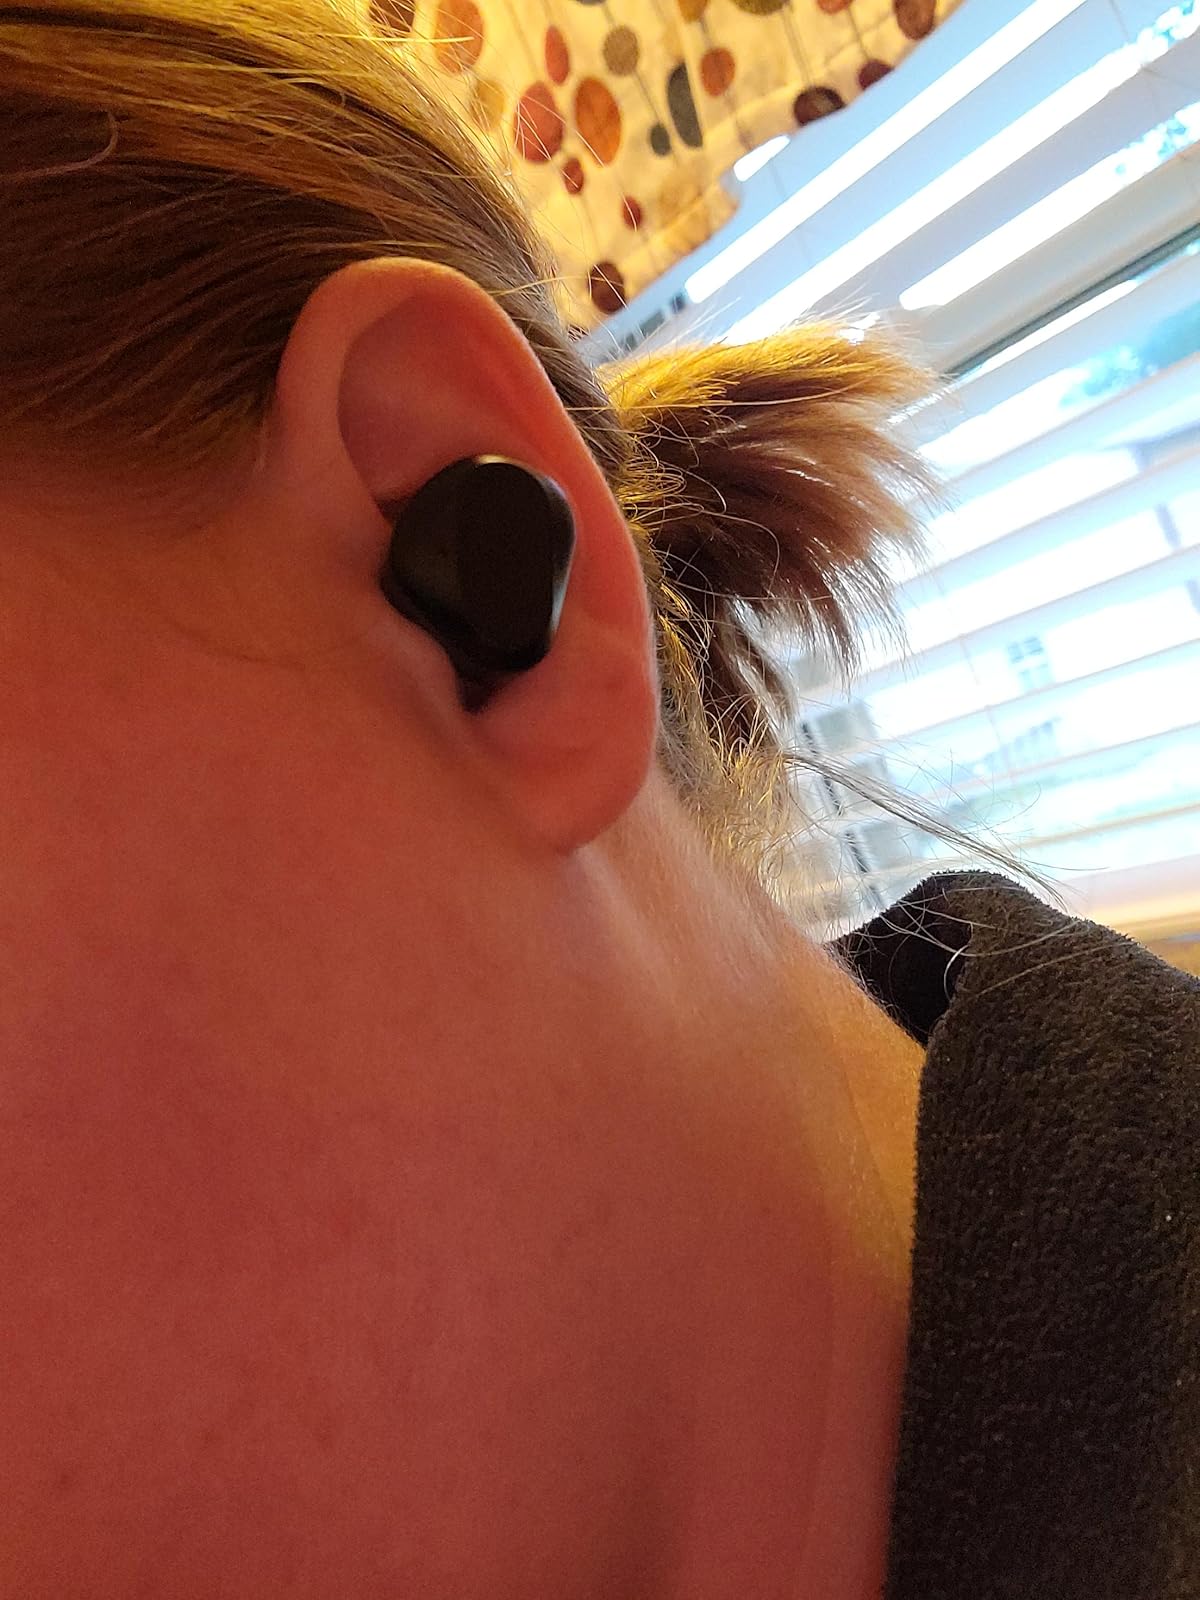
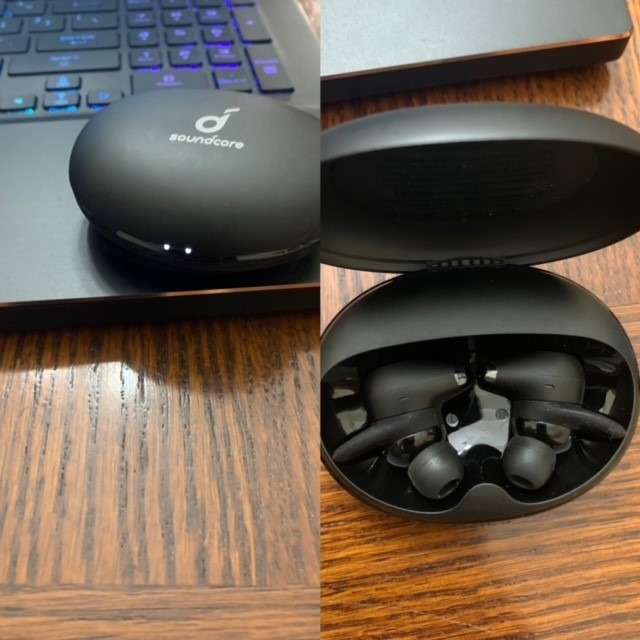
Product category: earbuds
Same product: no